FAM151A

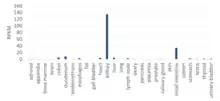
FAM151A Expression in HPA RNA-seq normal tissues

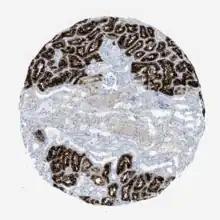
Antibody staining of FAM151A in human kidney tissue

The mRNA transcript of FAM151A is expressed in the kidney, small intestine, and liver, while the FAM151A protein is only expressed in kidney tubules.